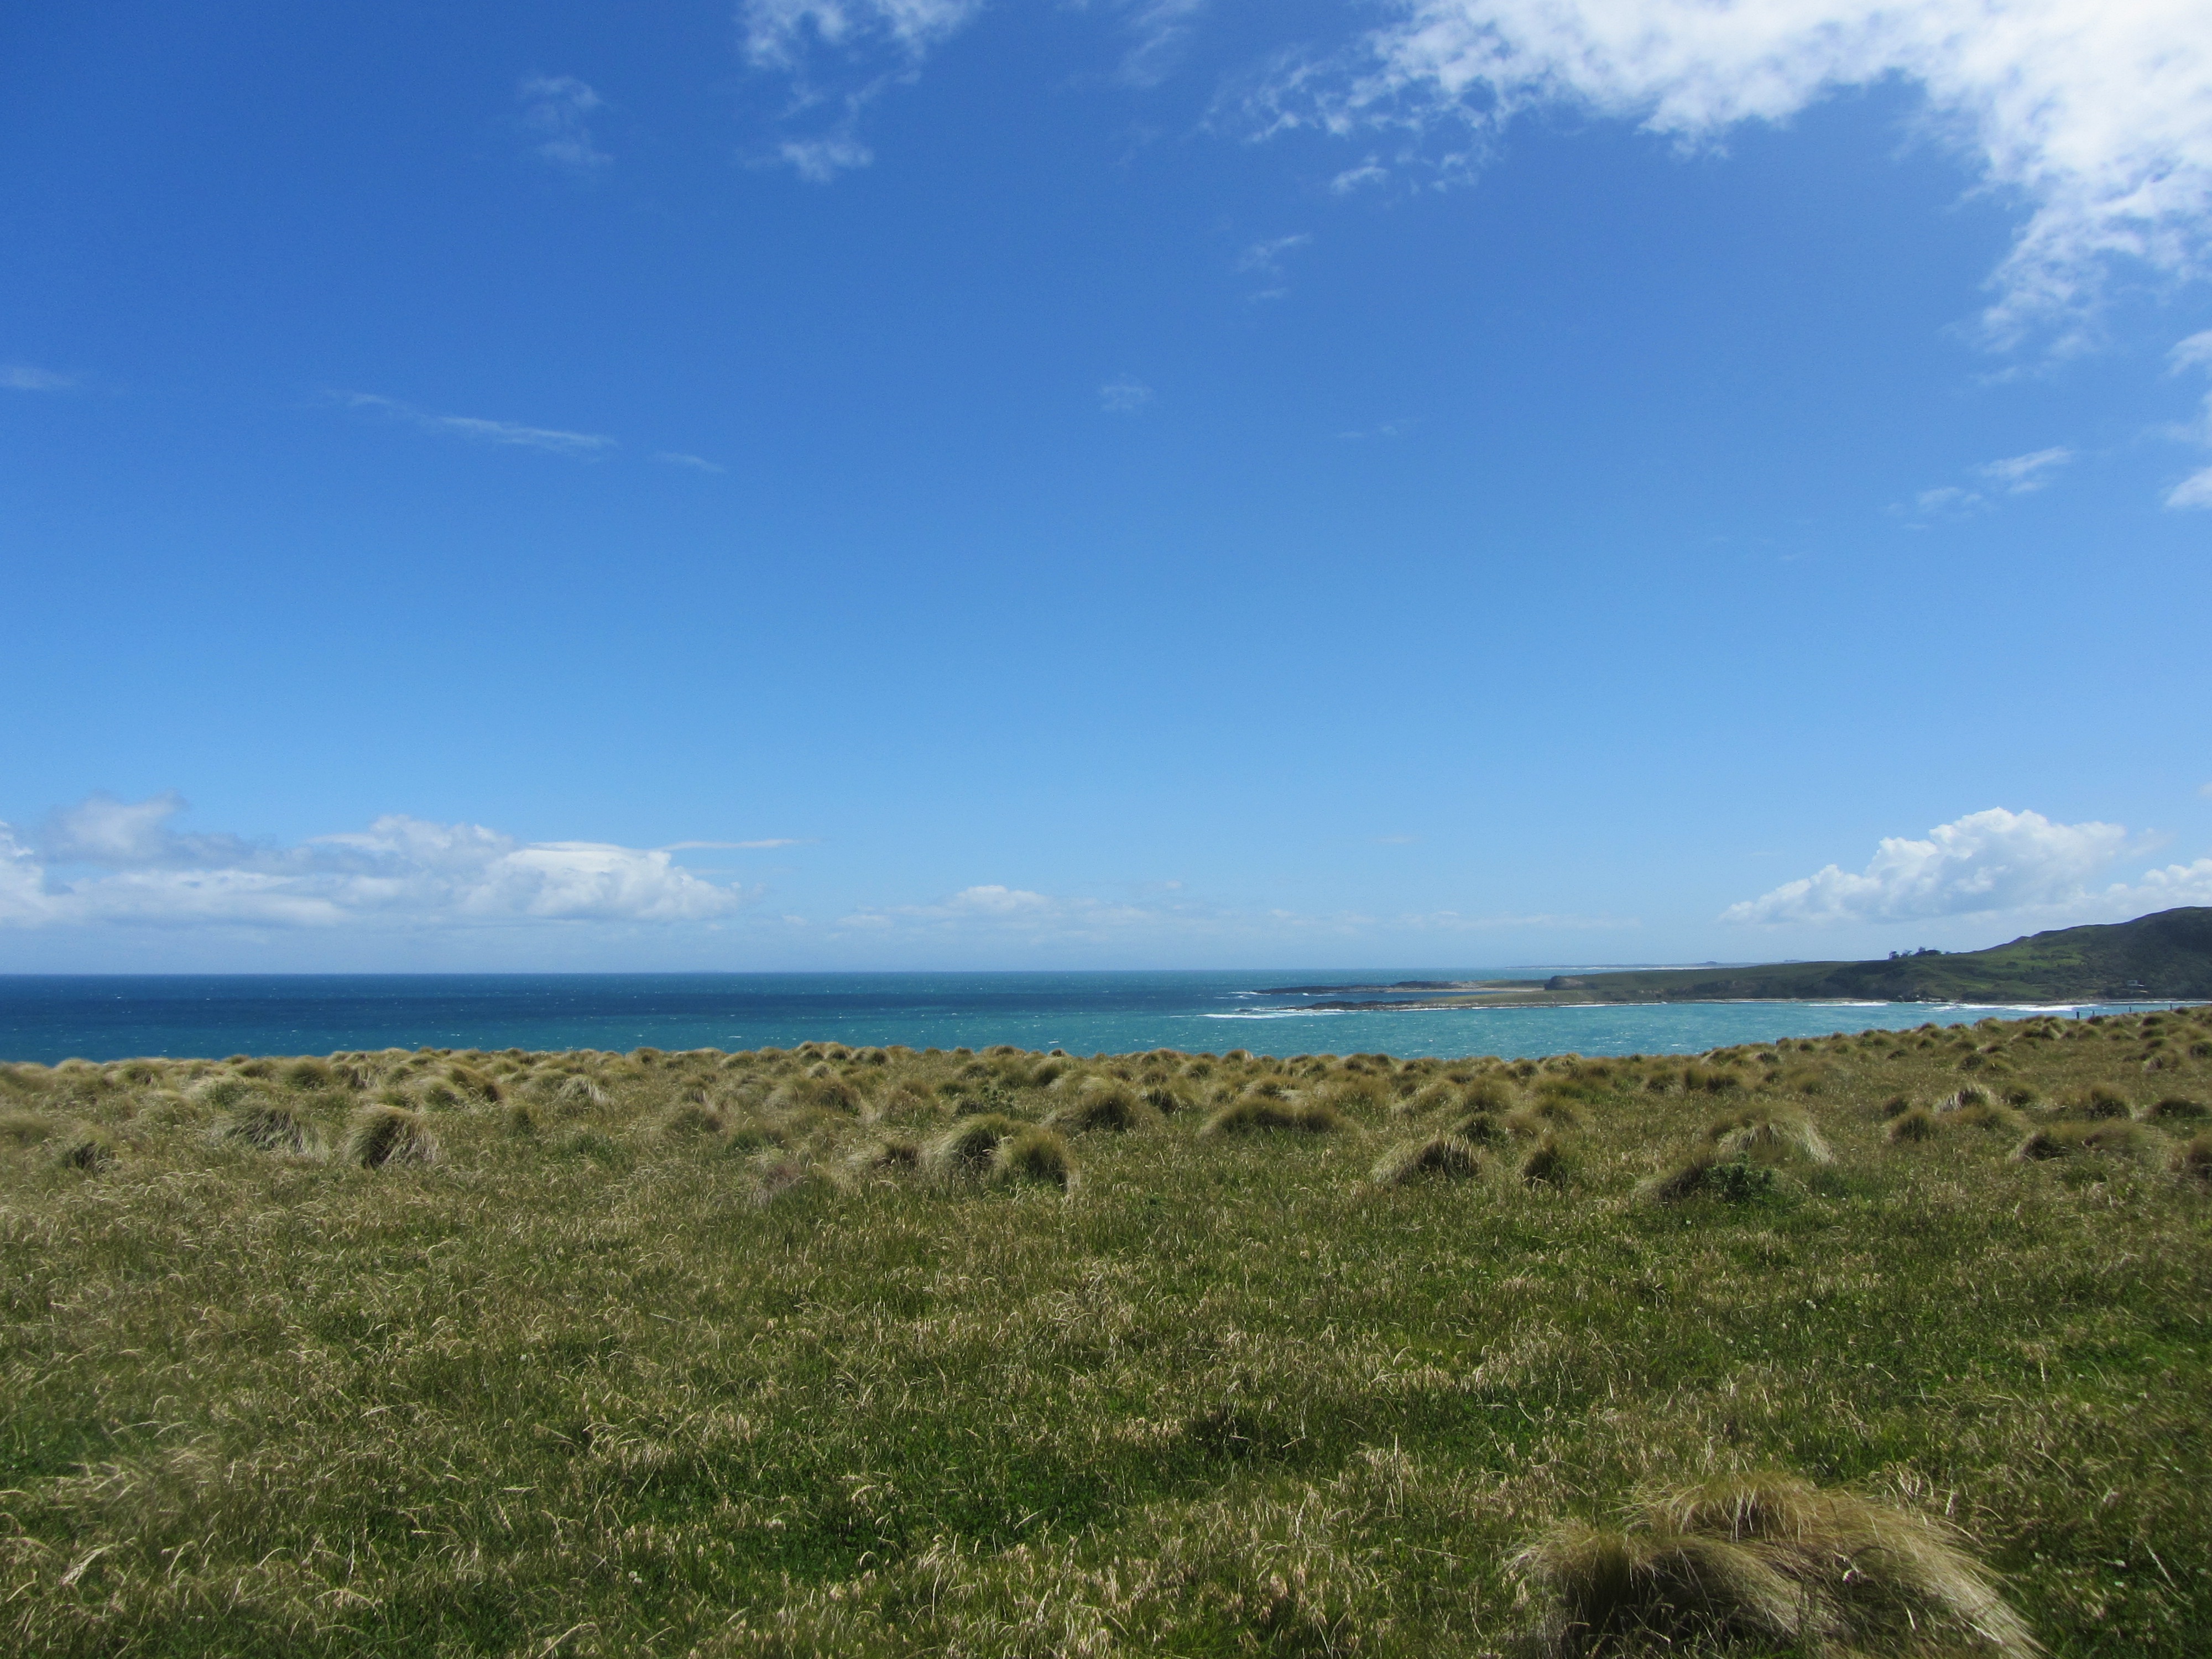
landscape, sea, coast, nature, grass, outdoor, horizon, wilderness, mountain, cloud, sky, field, meadow, prairie, hill, panorama, environment, spring, green, natural, blue, terrain, savanna, plain, grassland, badlands, wetland, new zealand, plateau, habitat, nz, ecosystem, steppe, landform, natural environment, geographical feature, aeolian landform, grass family, ecoregion